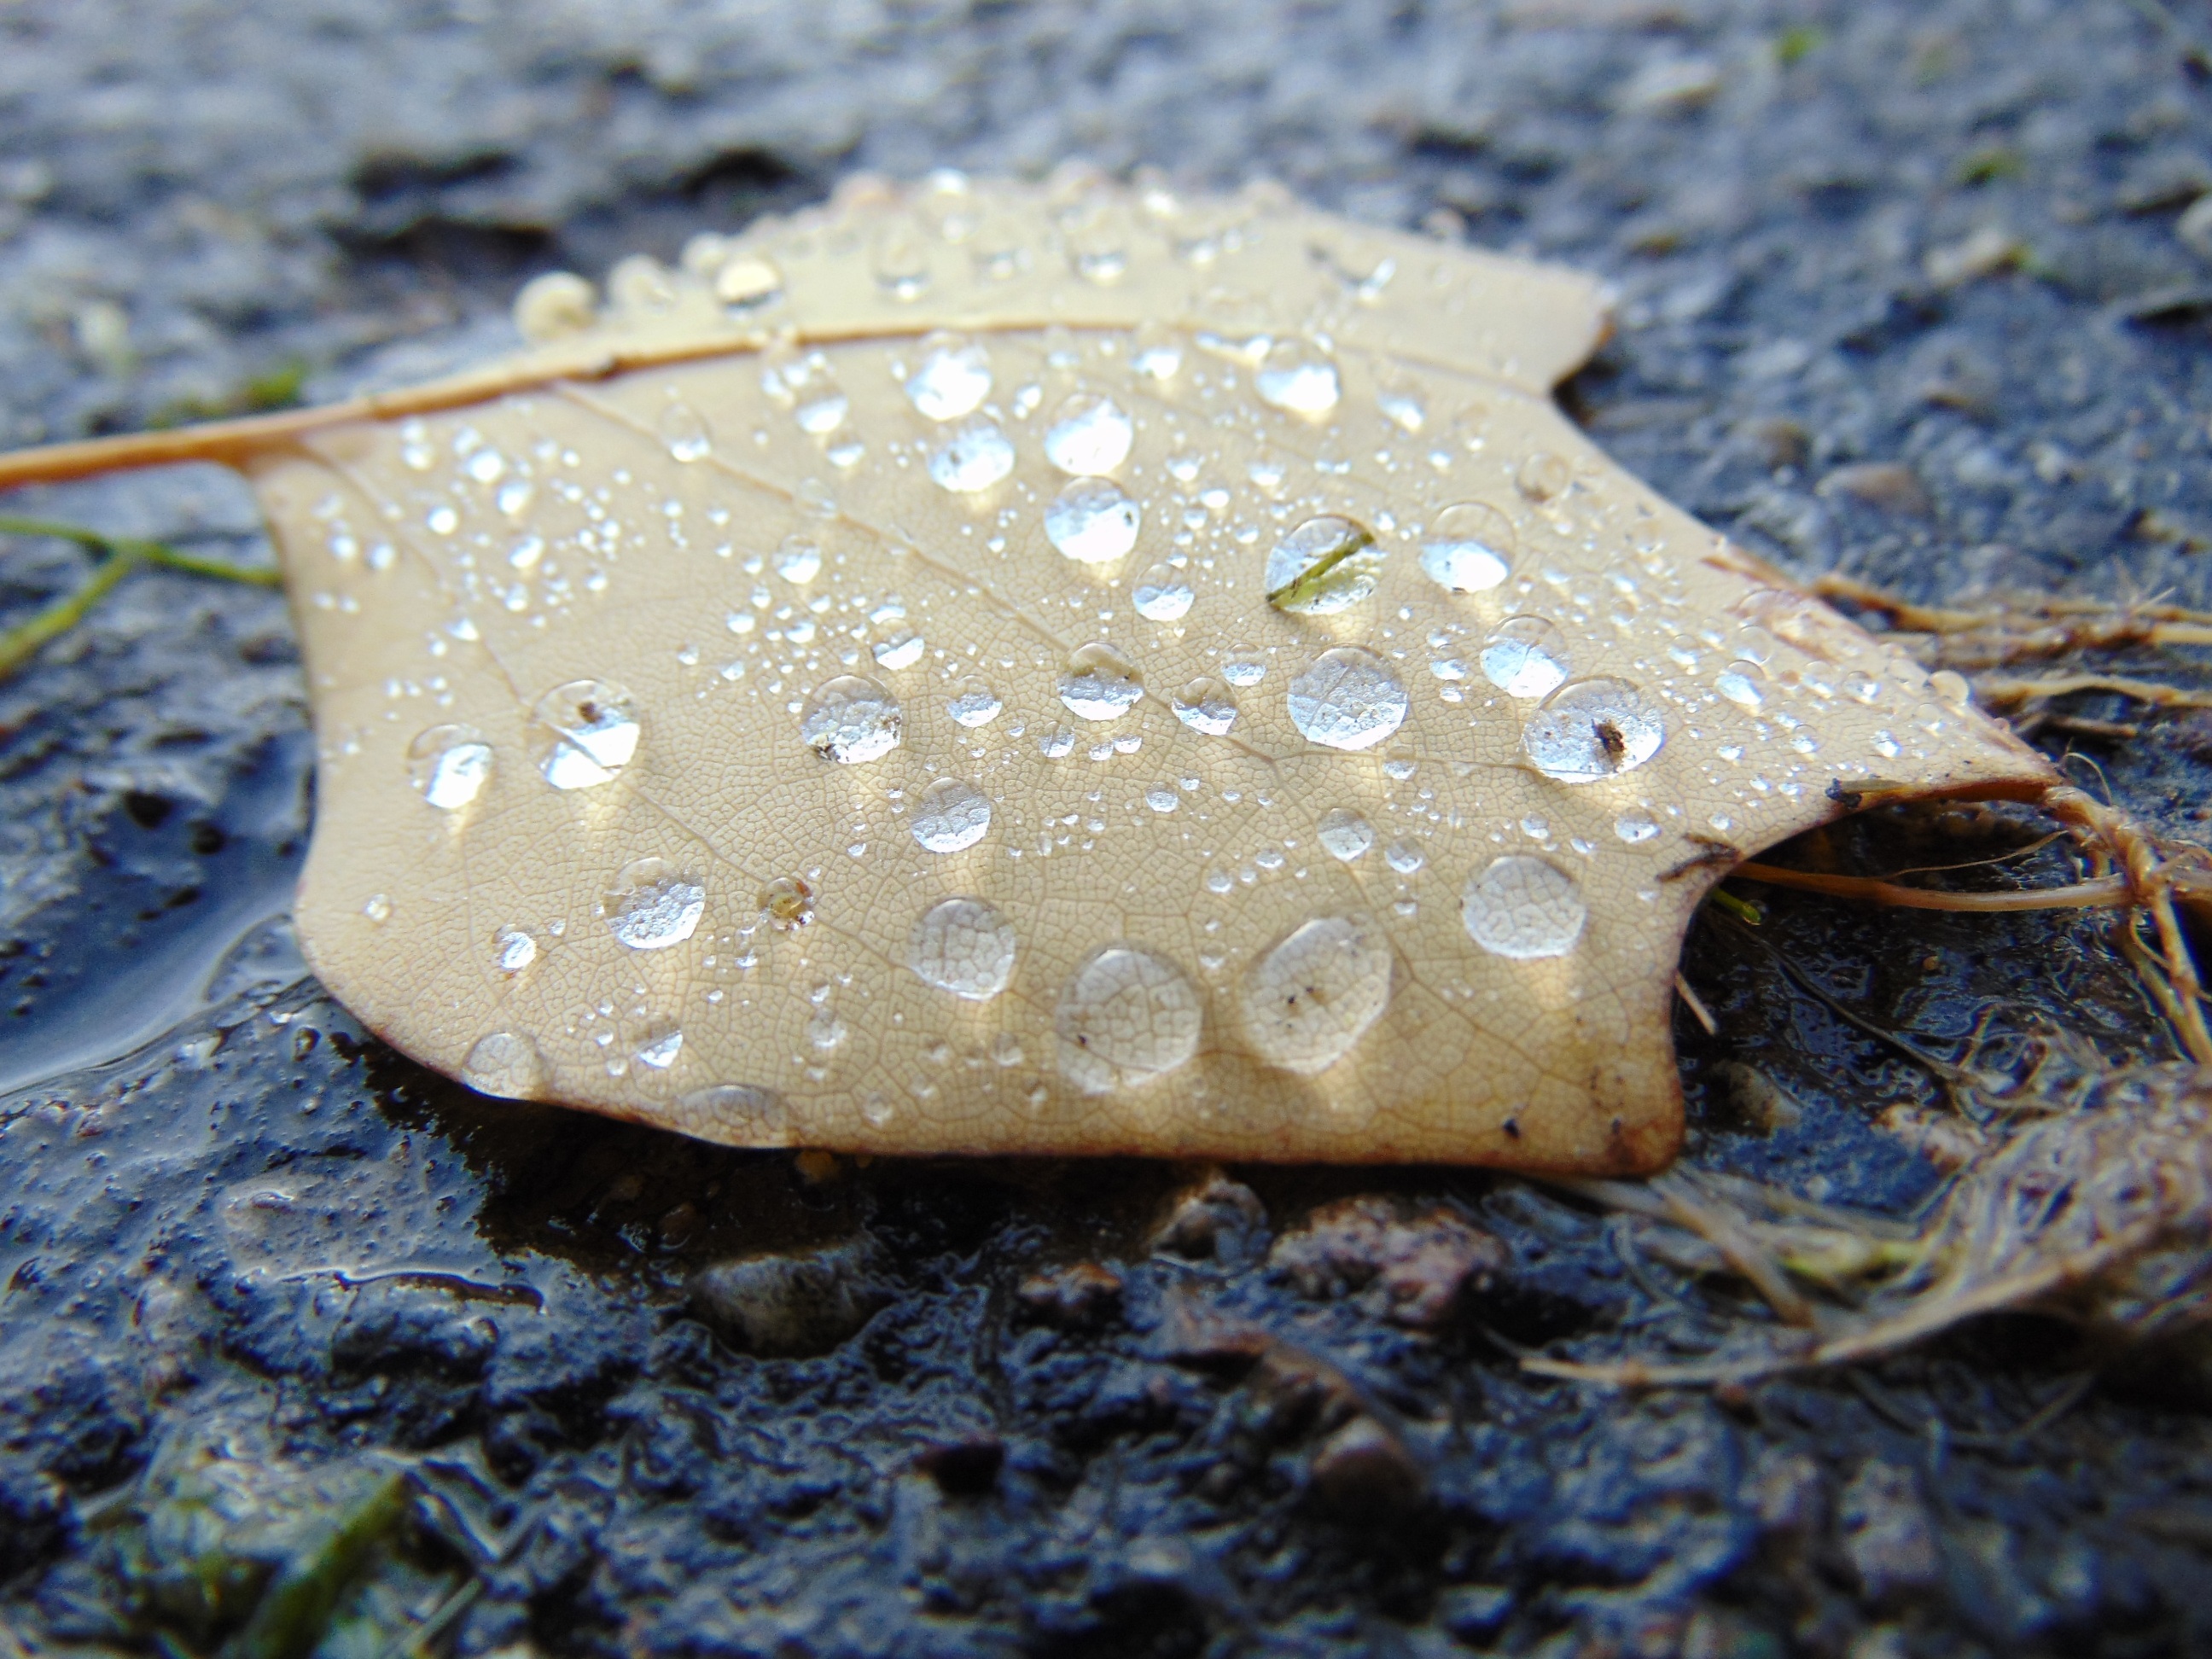
water, forest, path, wood, leaf, fall, foliage, decoration, macro, biology, autumn, park, brown, blue, yellow, fish, season, fauna, invertebrate, close up, grey, colors, decorative, colours, drops, day, november, macro photography, marine biology